Lourdes Beneria

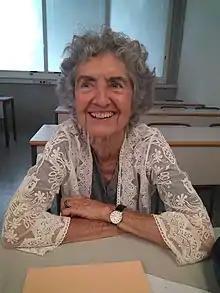

Lourdes Benería (born 1937) is a Spanish–American economist. She was Professor Emerita at Cornell University's Department of City and Regional Planning. The author and editor of many books and articles, her work has concentrated on topics having to do with labor economics, women's work, the informal economy, Gender and development, Latin American Development and globalization. Before Cornell, she taught at Rutgers University and has given courses in other international centers. She worked at the ILO for two years and has collaborated with other UN organizations, such as UNIFEM and UNDP, and with several NGOs. She obtained her PhD at Columbia University in 1975.